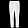
Label: Trouser